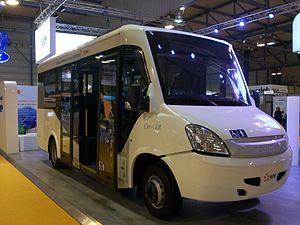
Gépébus Oréos 2X exposé aux 23e RNTP, Strasbourg
Gépébus était une gamme d’autobus électriques produits par PVI qui ont la particularité d’être des véhicules de transport en commun propre dont le système de traction fonctionne uniquement à partir de l’énergie électrique, cela dans le but de réduire l'impact environnemental du transport dans les milieux urbains. Gépébus, faute d'appels d’offres des réseaux de bus, a été placé en liquidation judiciaire en juillet 2016.